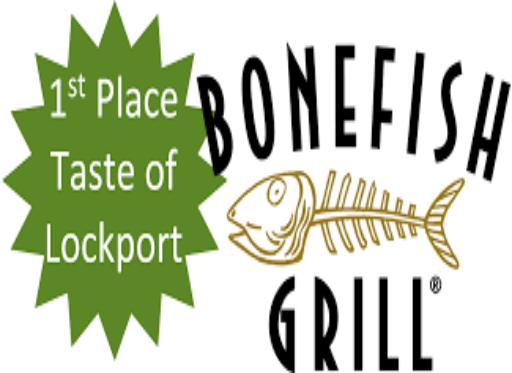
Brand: Bonefish Grill
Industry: Others